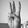
ASL letter: W